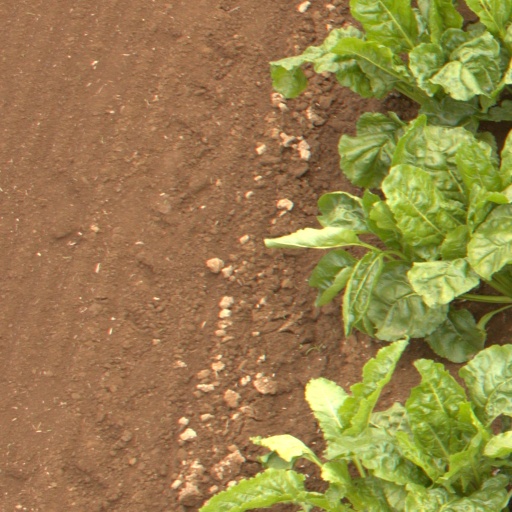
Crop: sugar beet